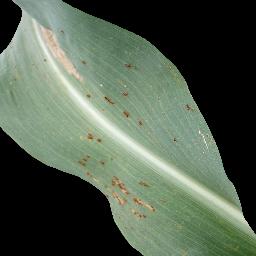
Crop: corn
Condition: (maize)_common_rust